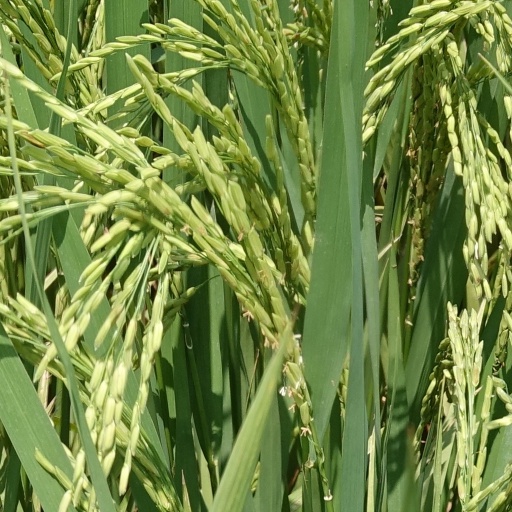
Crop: rice